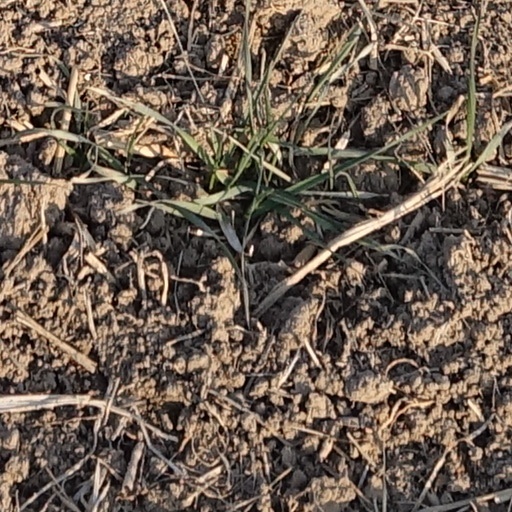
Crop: wheat